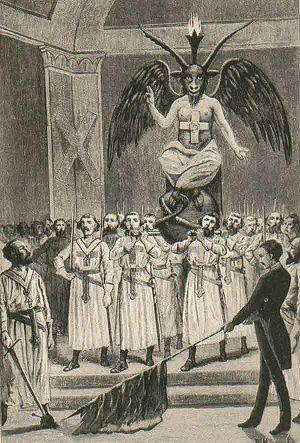
L'article antimaçonnisme par pays expose les diverses formes que prend cette idéologie au travers du monde et des époques depuis son apparition et sa condamnation officielle par la bulle pontificale In eminenti apostolatus specula en 1738.
L'affaire Léo Taxil est une imposture antimaçonnique française célèbre, qui débuta en 1885 et se poursuivit jusqu'en 1897. Son auteur, Marie Joseph Gabriel Antoine Jogand-Pagès alias Léo Taxil conçut une mystification qui visait à discréditer la franc-maçonnerie et à duper l'Église catholique.